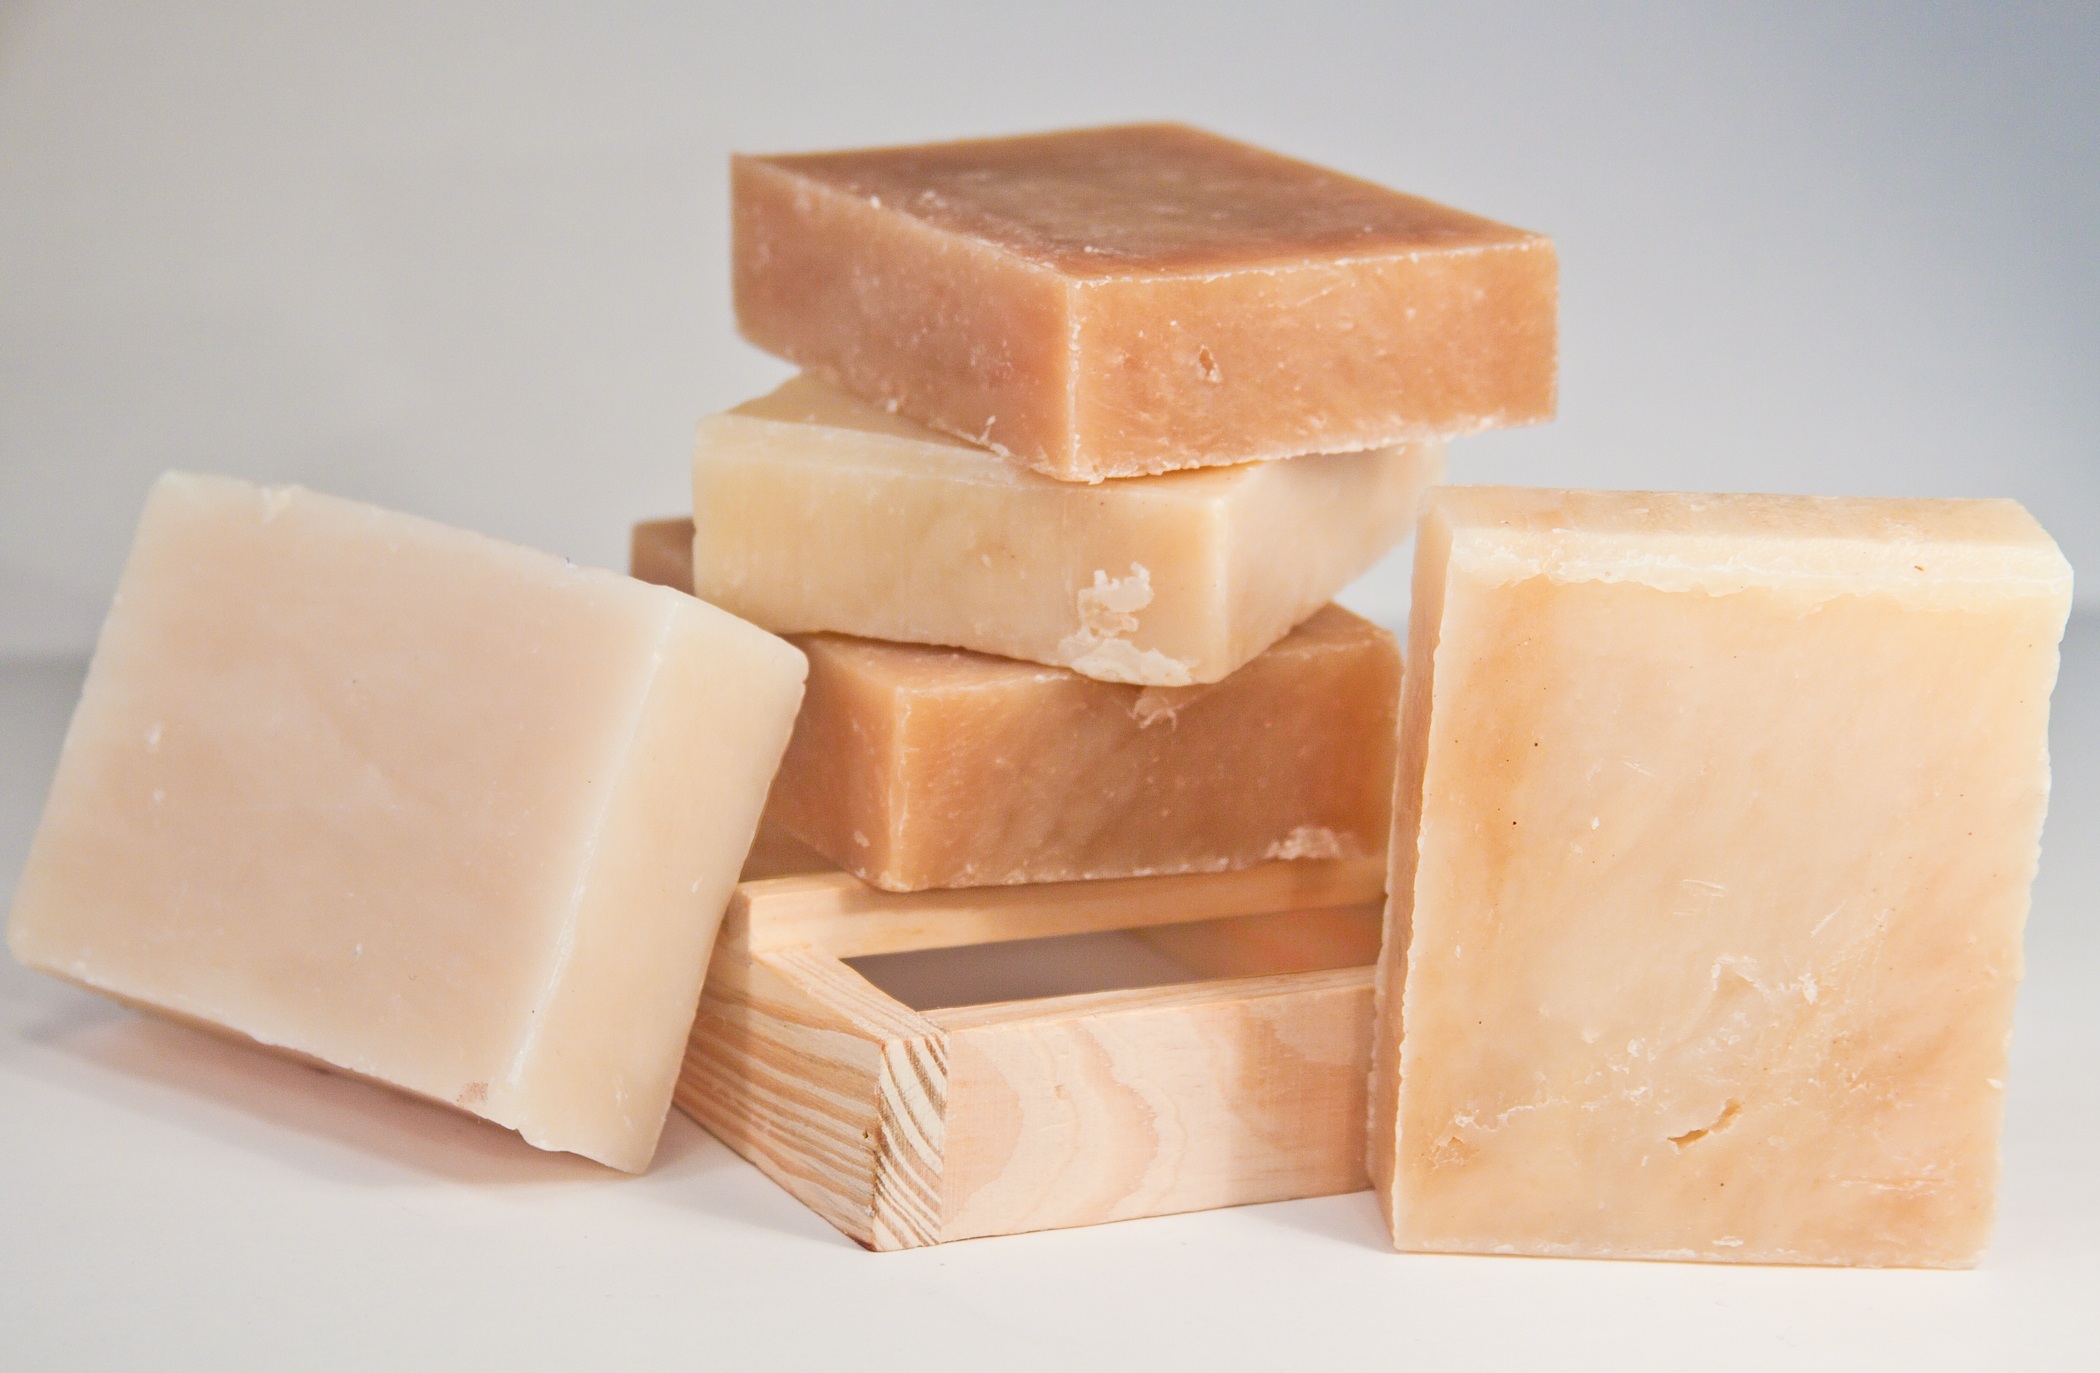
food, cheese, fudge, soap, hand made, parmigiano reggiano, laeh, shea, animal fat, limburger cheese, grana padano, pecorino romano